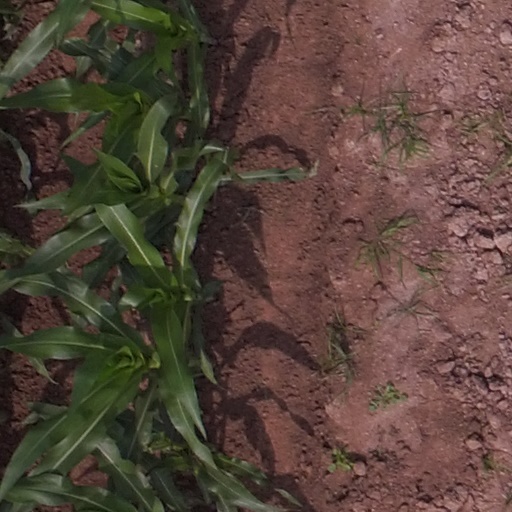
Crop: maize; corn